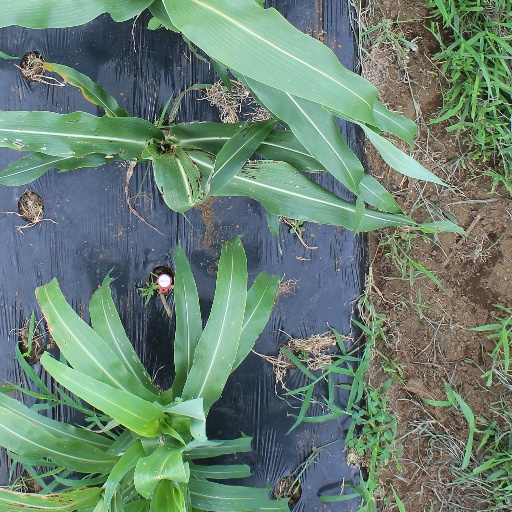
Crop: sorghum